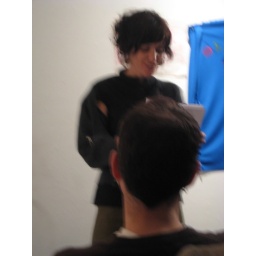
dani reading at rock paper scissors in oakland for rad dad zine